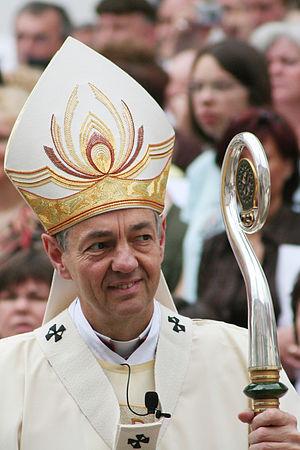
Ludwig Schick, né le 22 septembre 1949 à Marbourg, est un professeur et prélat catholique allemand, évêque auxiliaire de Fulda de 1998 à 2002 et actuel archevêque métropolitain de Bamberg.